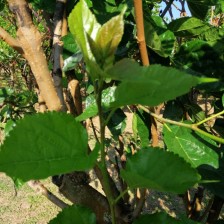
Variety: BlackOodTurkey